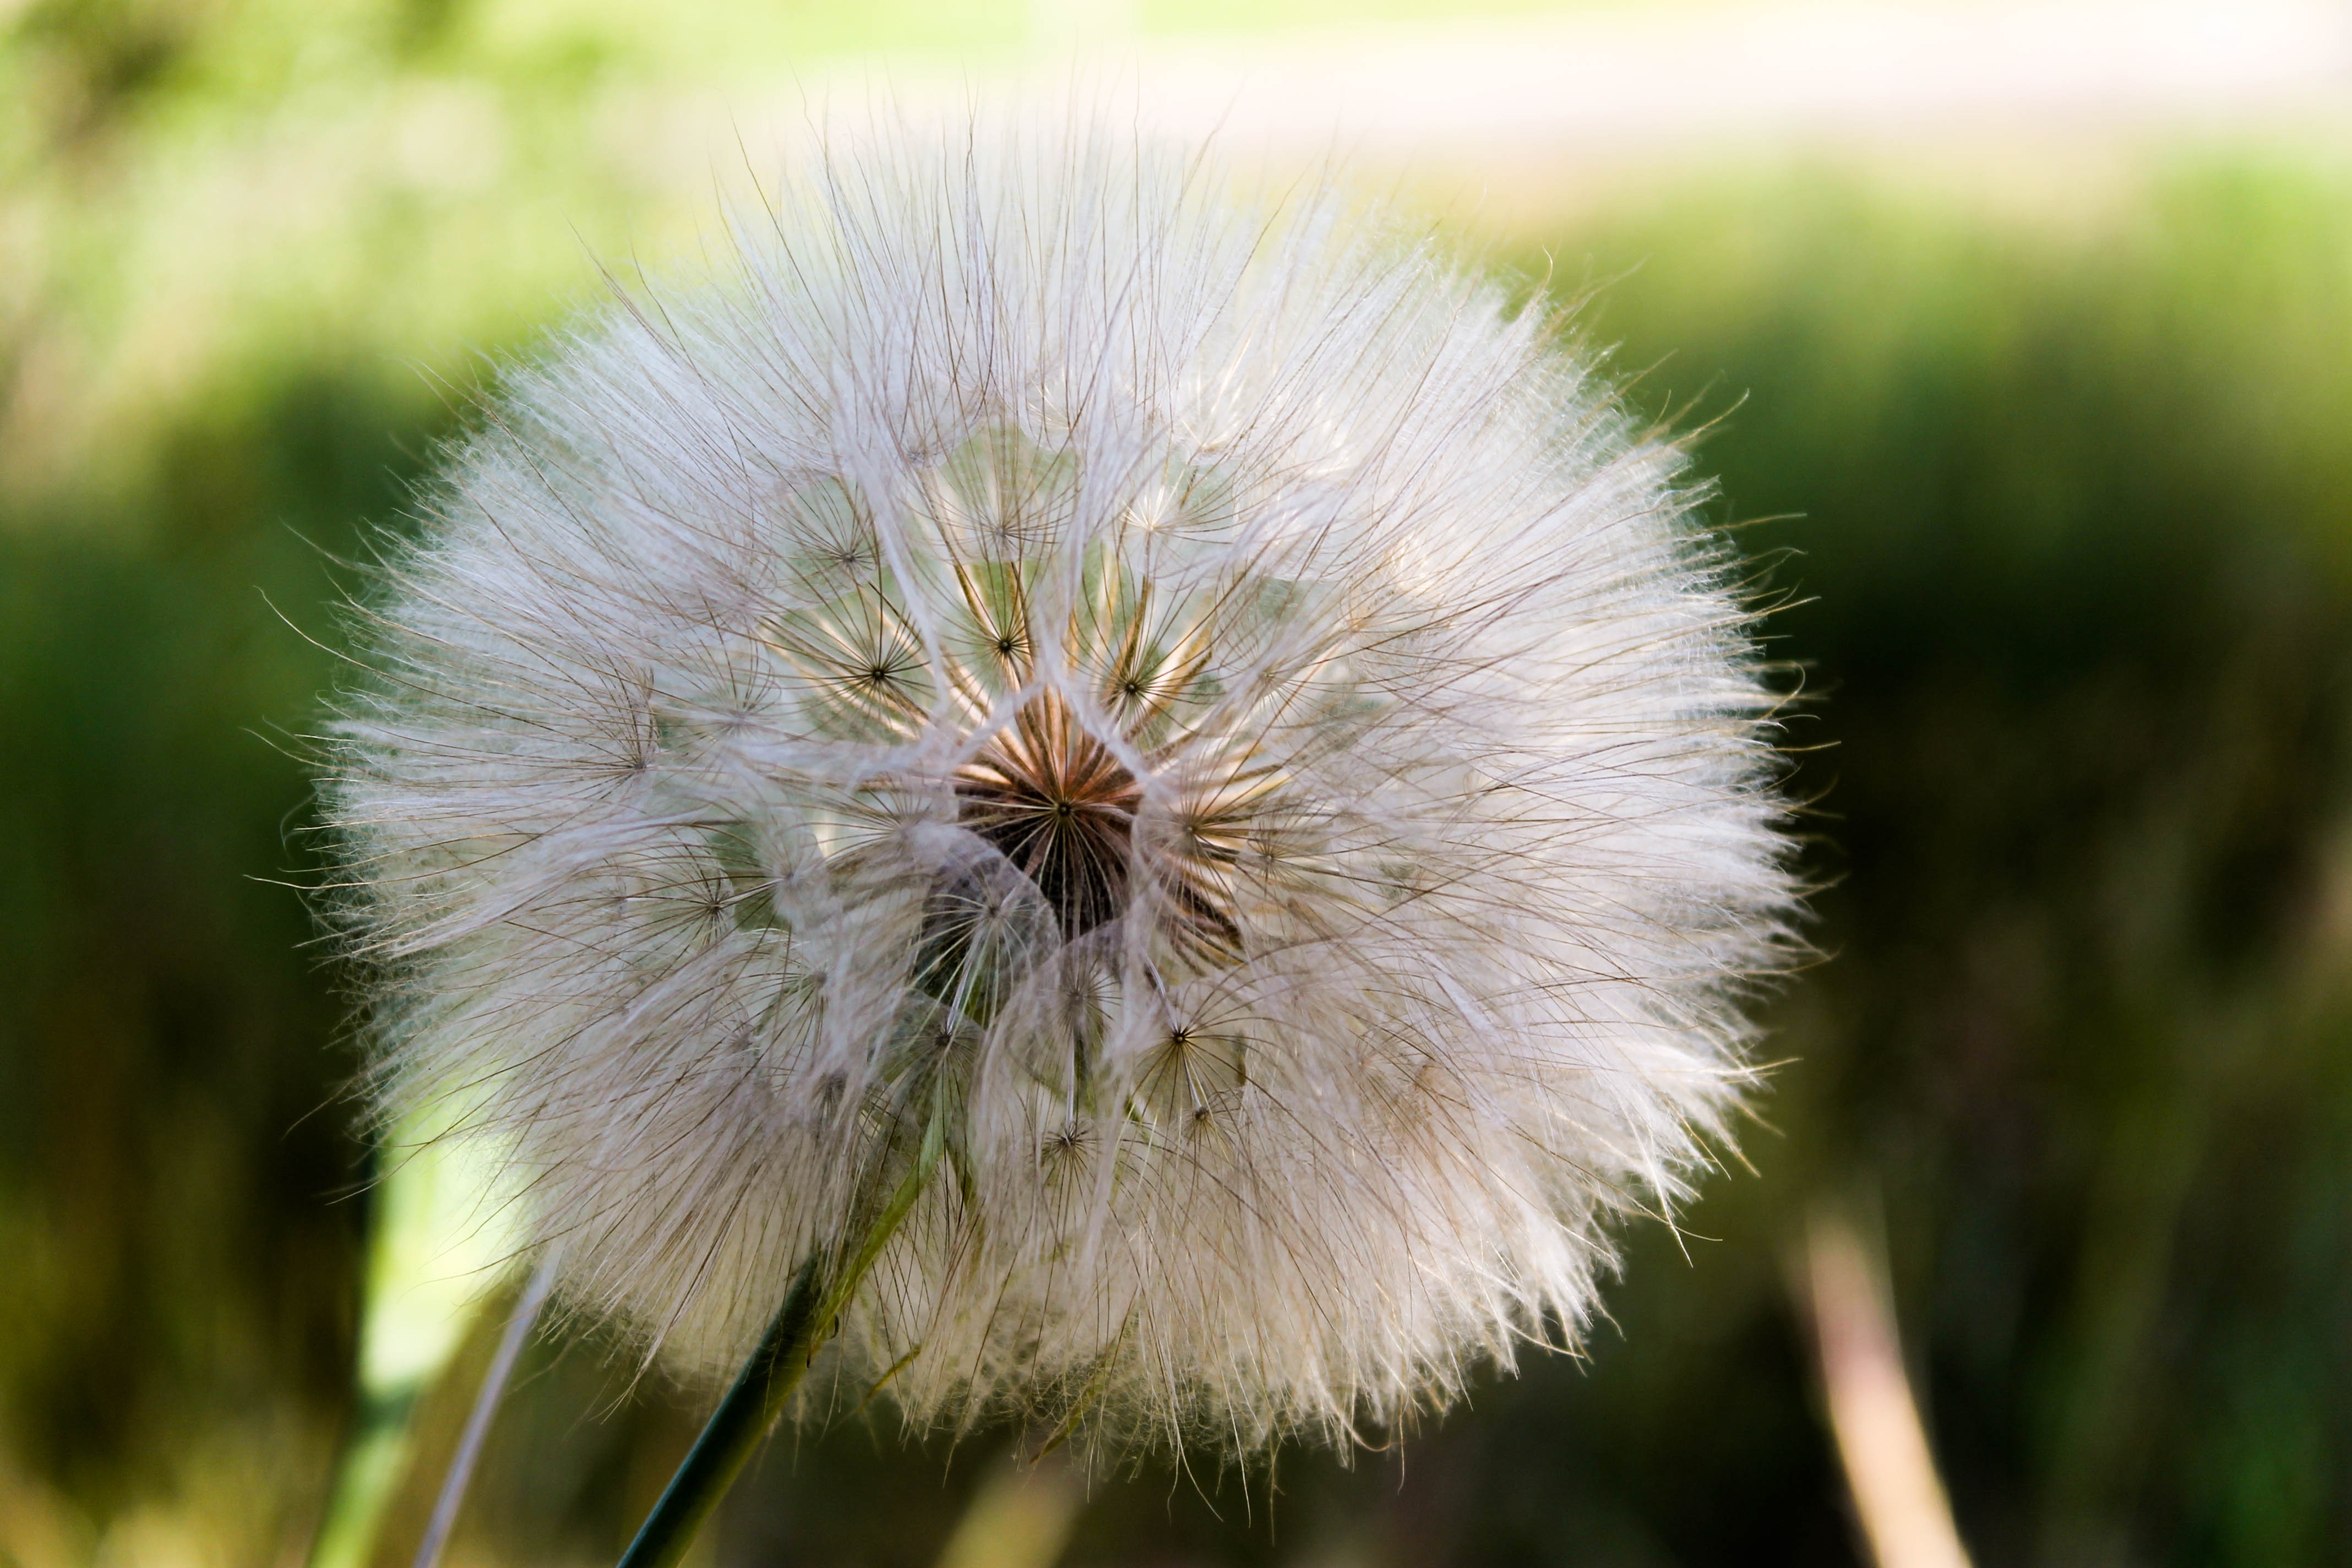
nature, grass, plant, field, photography, meadow, dandelion, prairie, flower, botany, flora, fauna, wildflower, close up, thistle, living nature, macro photography, greens, flowering plant, daisy family, grass family, plant stem, land plant